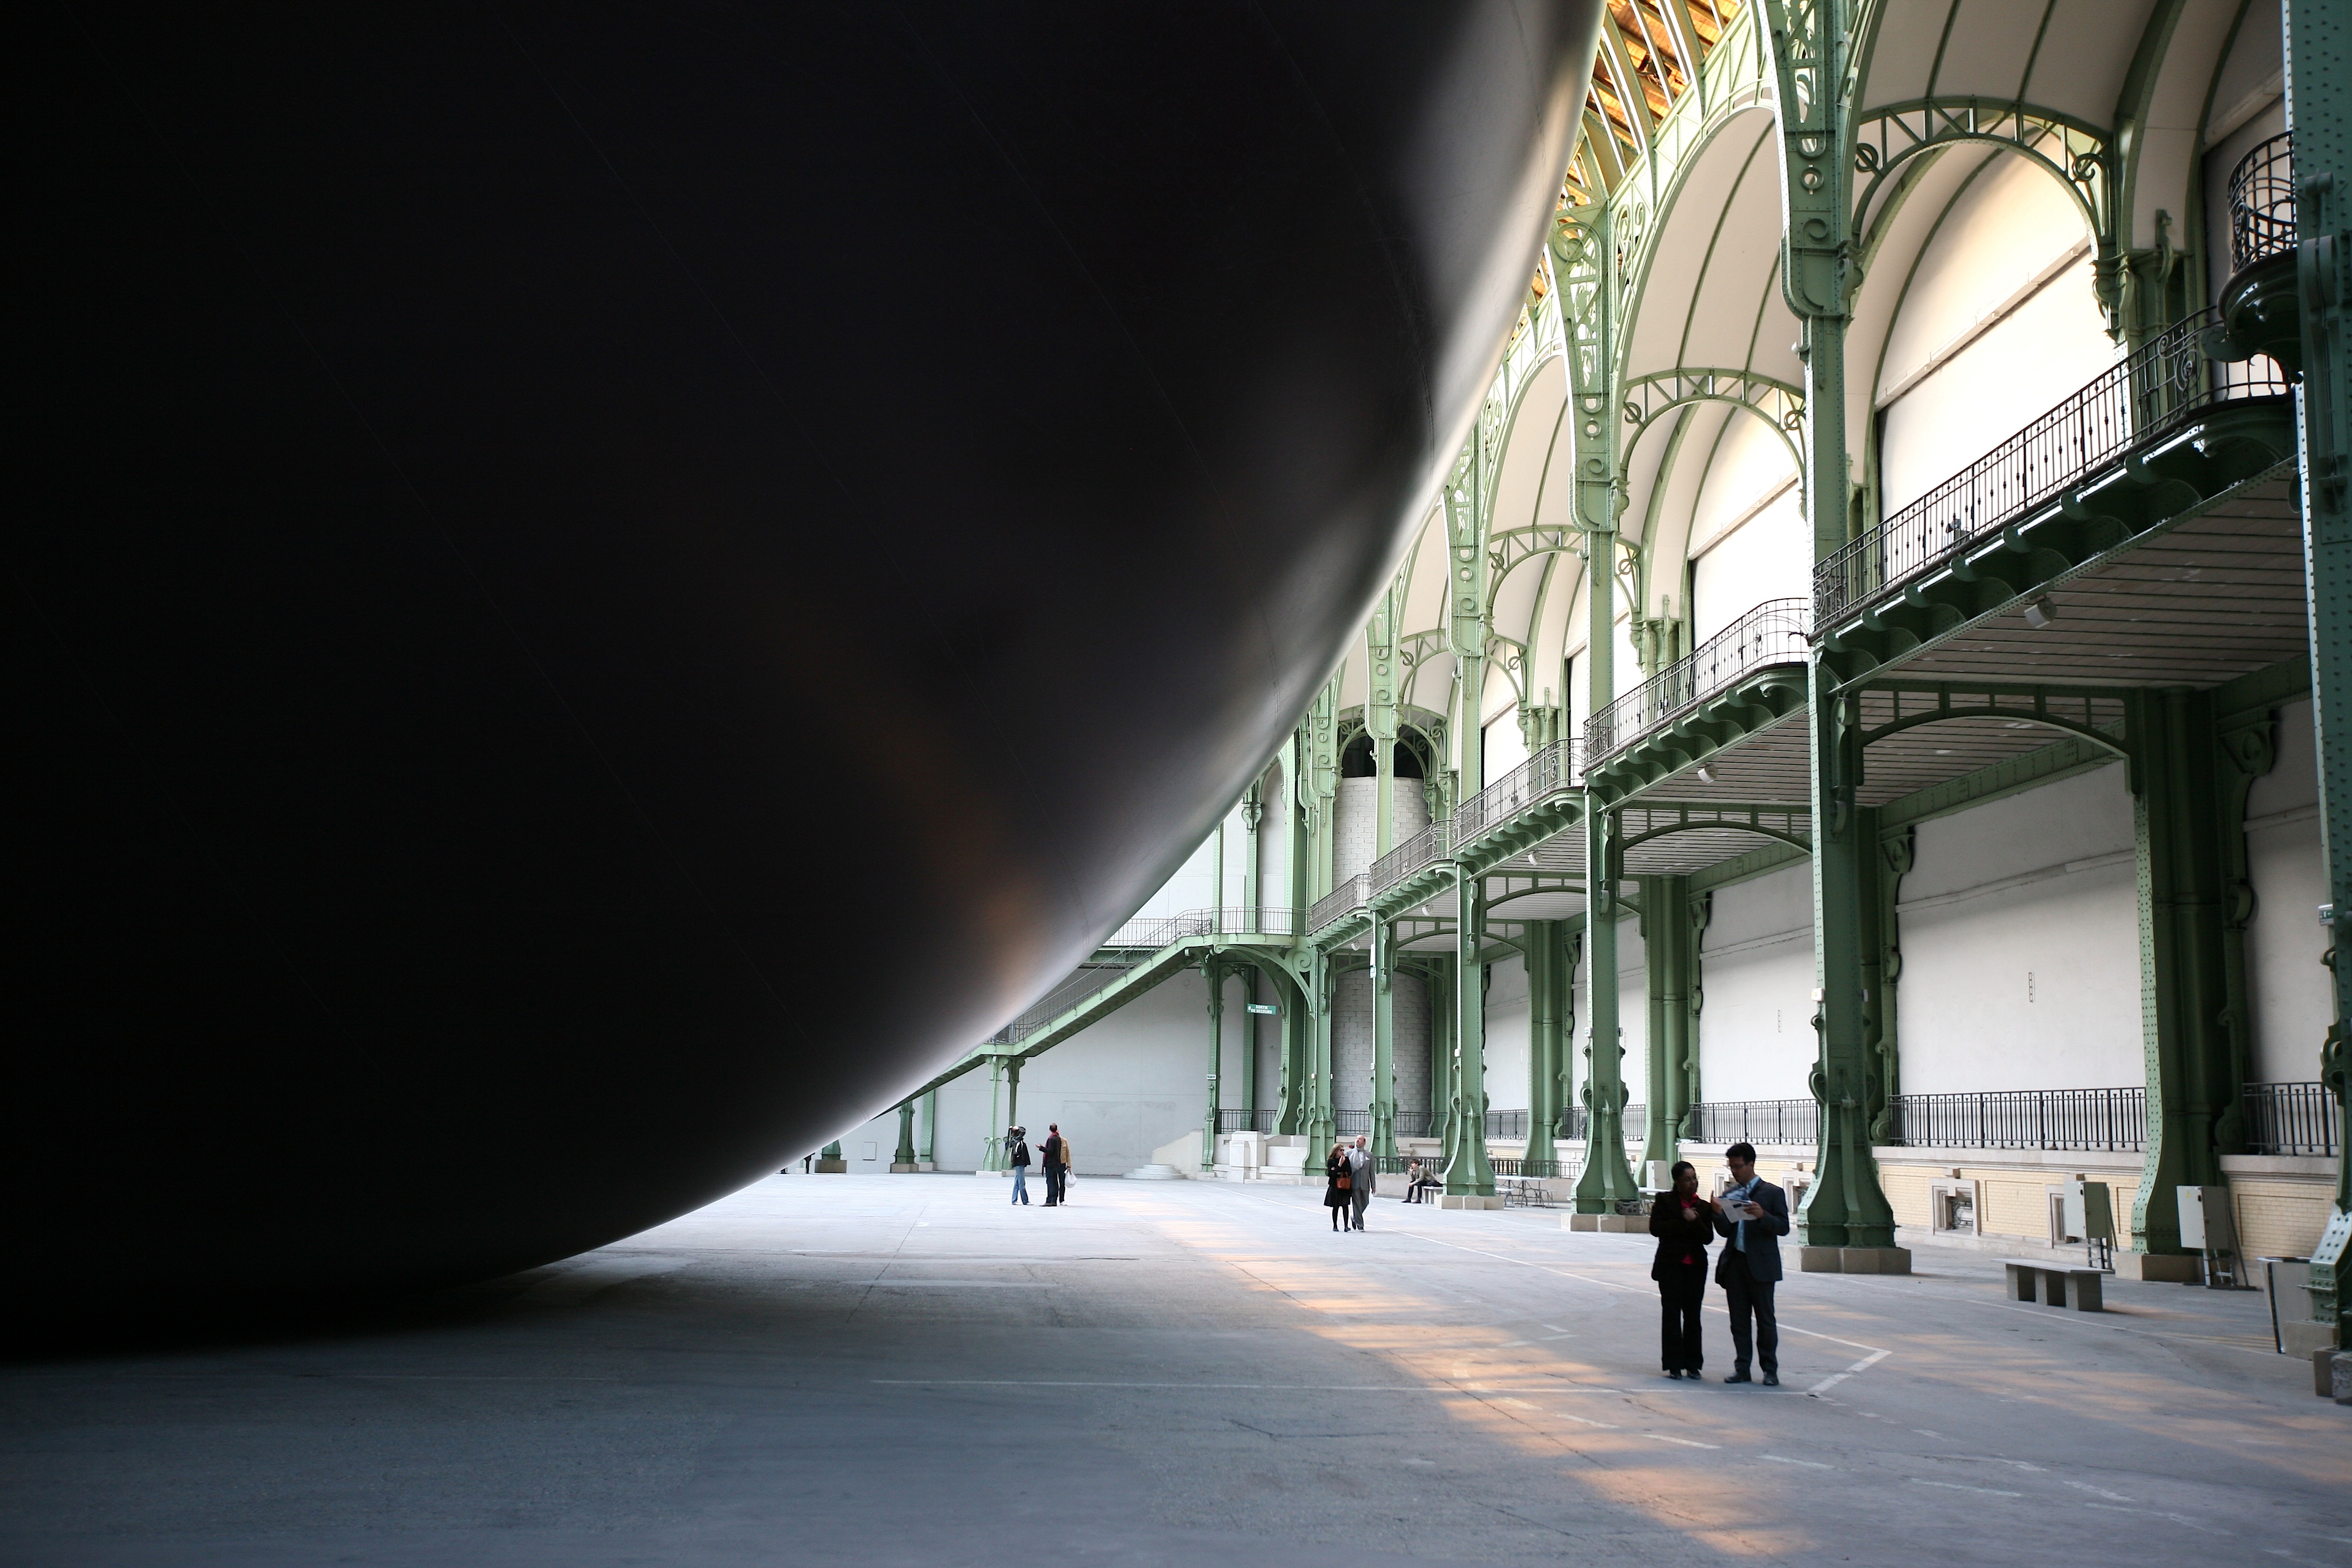
light, architecture, night, paris, artwork, sculpture, art, exposition, exhibition, shape, anishkapoor, contemporaryart, leviathan, grandpalais, monumenta